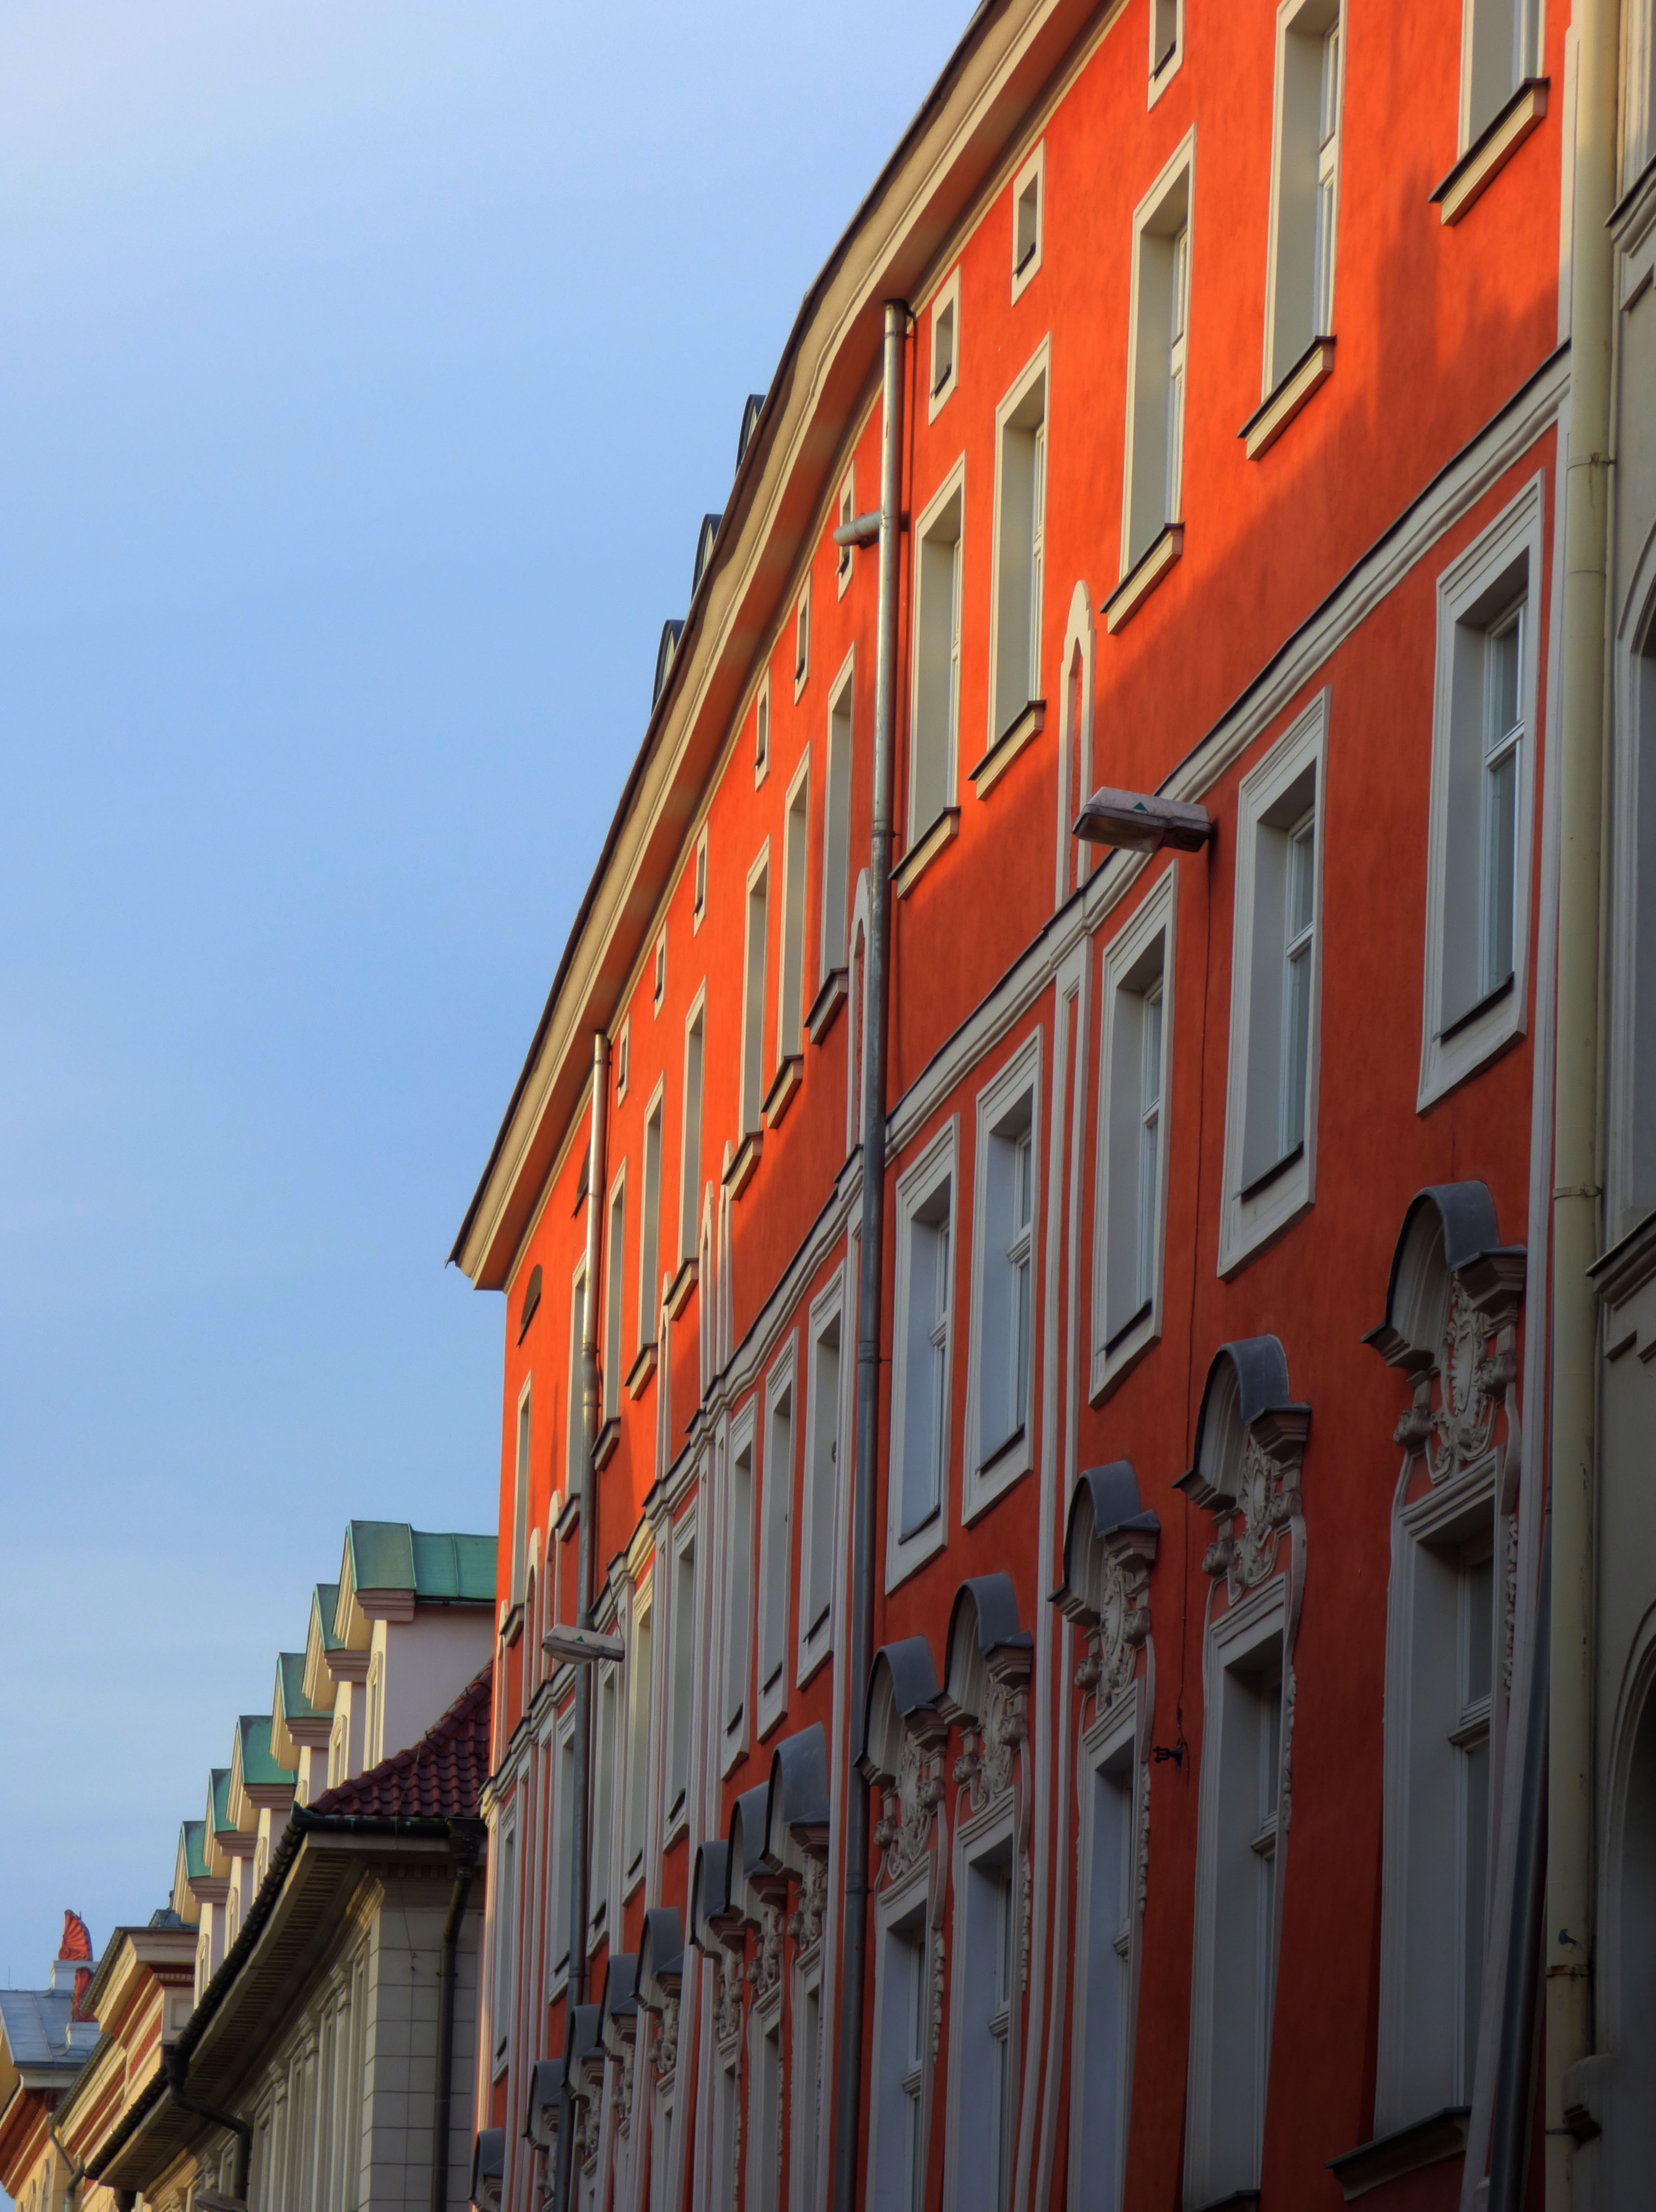
architecture, street, town, building, wall, downtown, color, facade, the sun, kamienica, krakow, neighbourhood, facades, urban area